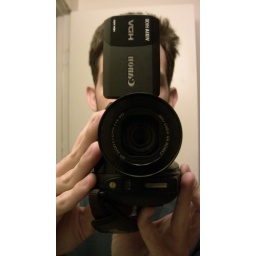
Me playing with the camera in the bathroom mirror